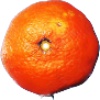
Label: Clementine 1